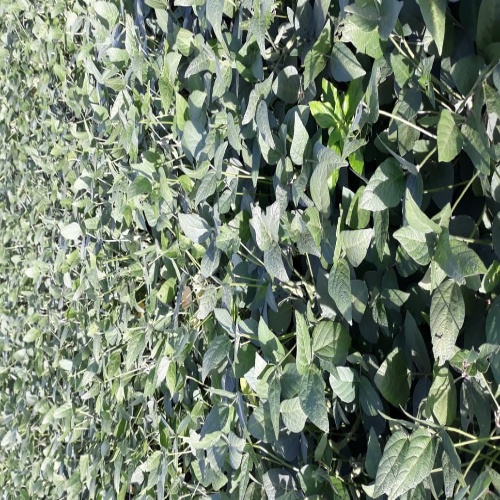
Label: Caterpillar